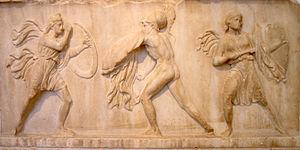
Bas-relief d'une frise en marbre pentélique, trouvée à Athènes, représentant une amazonomachie
L'amazonomachie, littéralement « le combat des Amazones », est un thème iconographique fréquent dans l'Antiquité grecque et romaine, que l'on trouve représenté aussi bien sur des vases que des bas-reliefs de monuments ou de sarcophages. Il s'agit de scènes de combat opposant ce peuple mythique de femmes guerrières, censées vivre au-delà des Scythes, à des Grecs, et notamment aux héros suivants : Thésée qui captura leur reine Hippolyte, Achille victorieux de Penthésilée devant Troie, ou encore Héraclès.